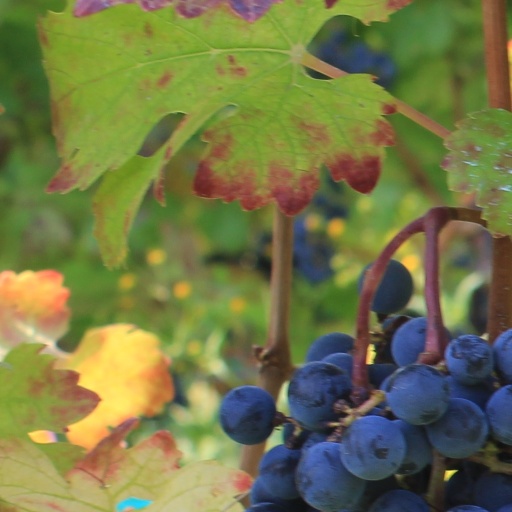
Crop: grape